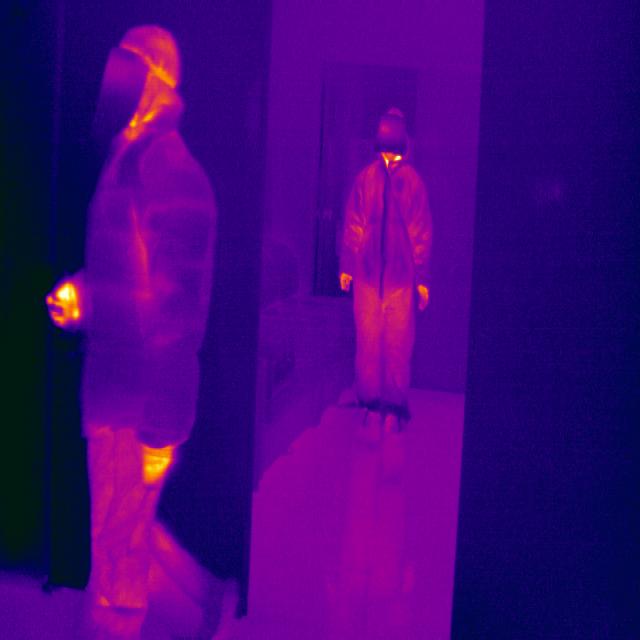
Detected objects:
label: person
label: person